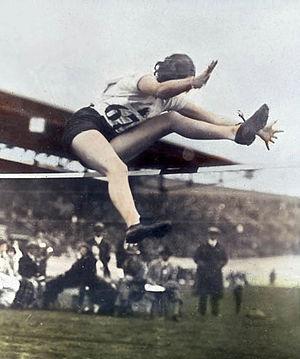
Ethel Catherwood est une athlète canadienne pratiquant le saut en hauteur.
Le saut en hauteur est une épreuve d'athlétisme qui consiste à franchir une barre posée entre deux supports verticaux en prenant appui sur une jambe.
La statistique descriptive est la branche des statistiques qui regroupe les nombreuses techniques utilisées pour décrire un ensemble relativement important de données.